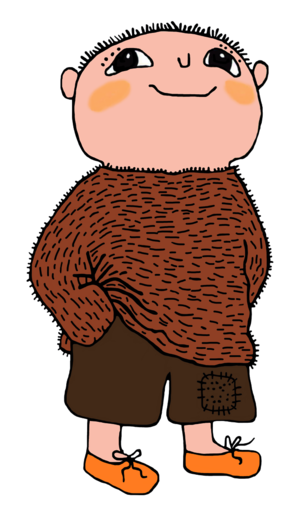
Alfons Åberg
Alfons Åberg
Alfons Åberg er en litterær figur og hovedperson i en serie børnebøger skrevet og illustreret af Gunilla Bergström.